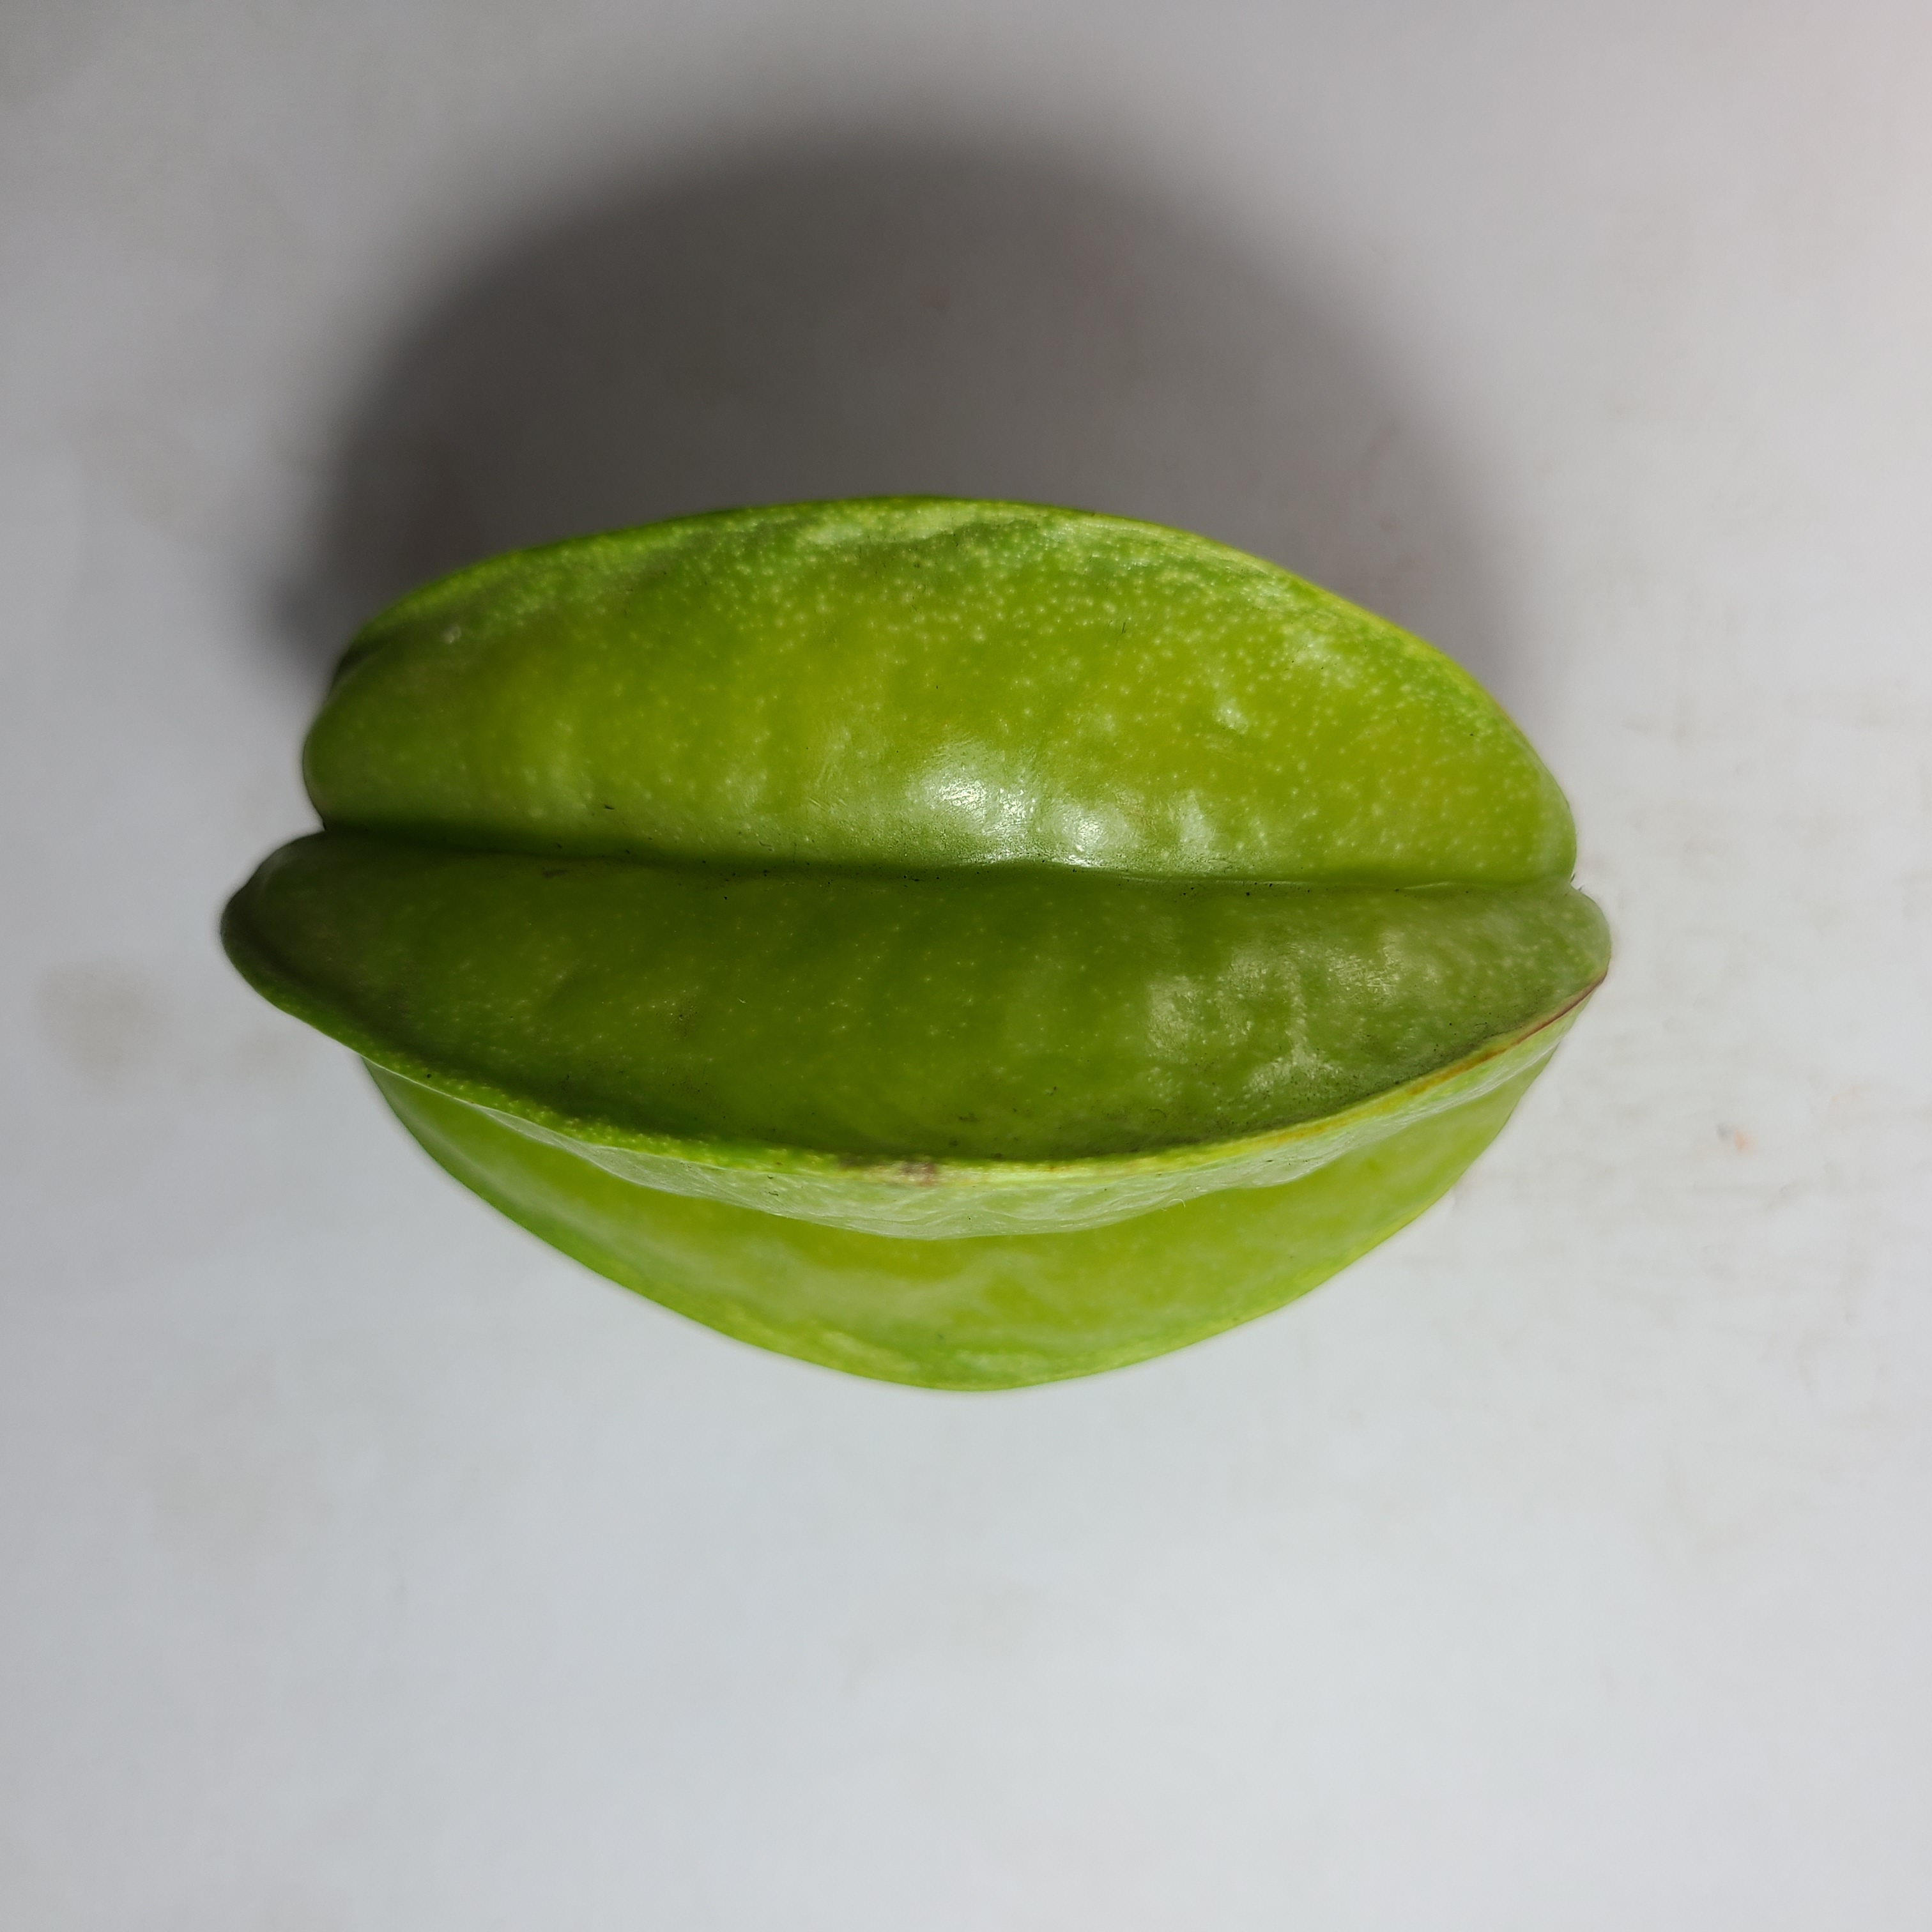
Label: Healthy Fruits